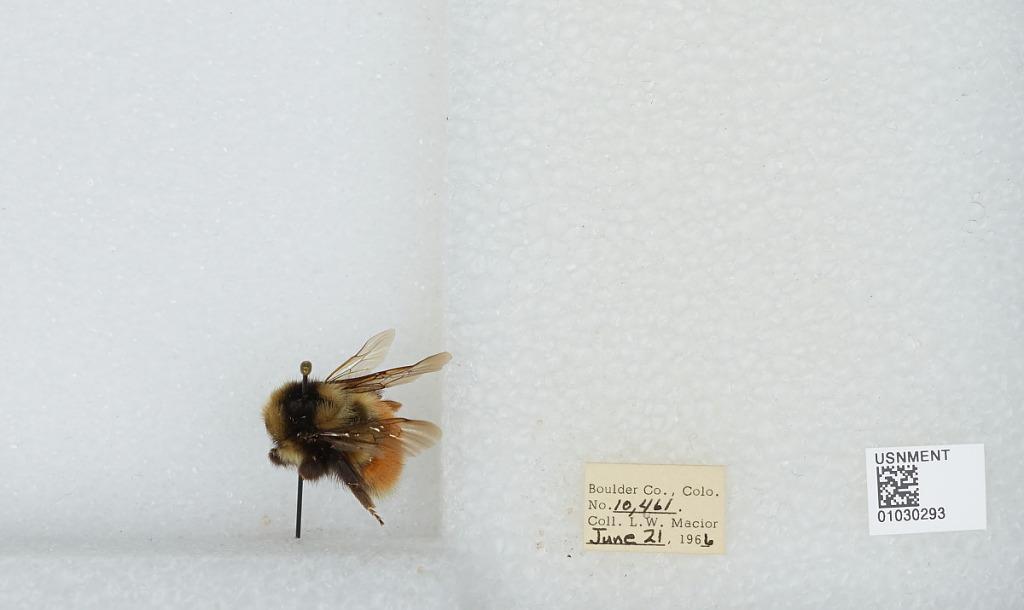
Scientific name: Bombus (Pyrobombus) sylvicola Kirby
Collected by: L. Macior
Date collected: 1966-6-21
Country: United States
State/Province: Colorado
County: Boulder
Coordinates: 40.0722, -105.584